Fandaqumiya

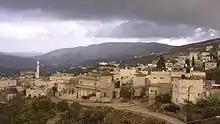
Viewpoint of village, the nearby village and fortress of Sanur can be seen in the background

In 1596 Fandaqumiyya appeared in the Ottoman tax registers as being in the "nahiya" of Jabal Sami, part of the Sanjak of Nablus. It had a population of eleven households and one bachelor, all Muslim. The inhabitants paid a fixed tax-rate of 33.3% on agricultural products, including wheat, barley, summer crops, olive trees, goats and beehives, in addition to occasional revenues and a press for olives or grapes; a total of 11,752 akçe. Fandaqumiya was mentioned by the Turkish traveler Evliya Çelebi in 1640.